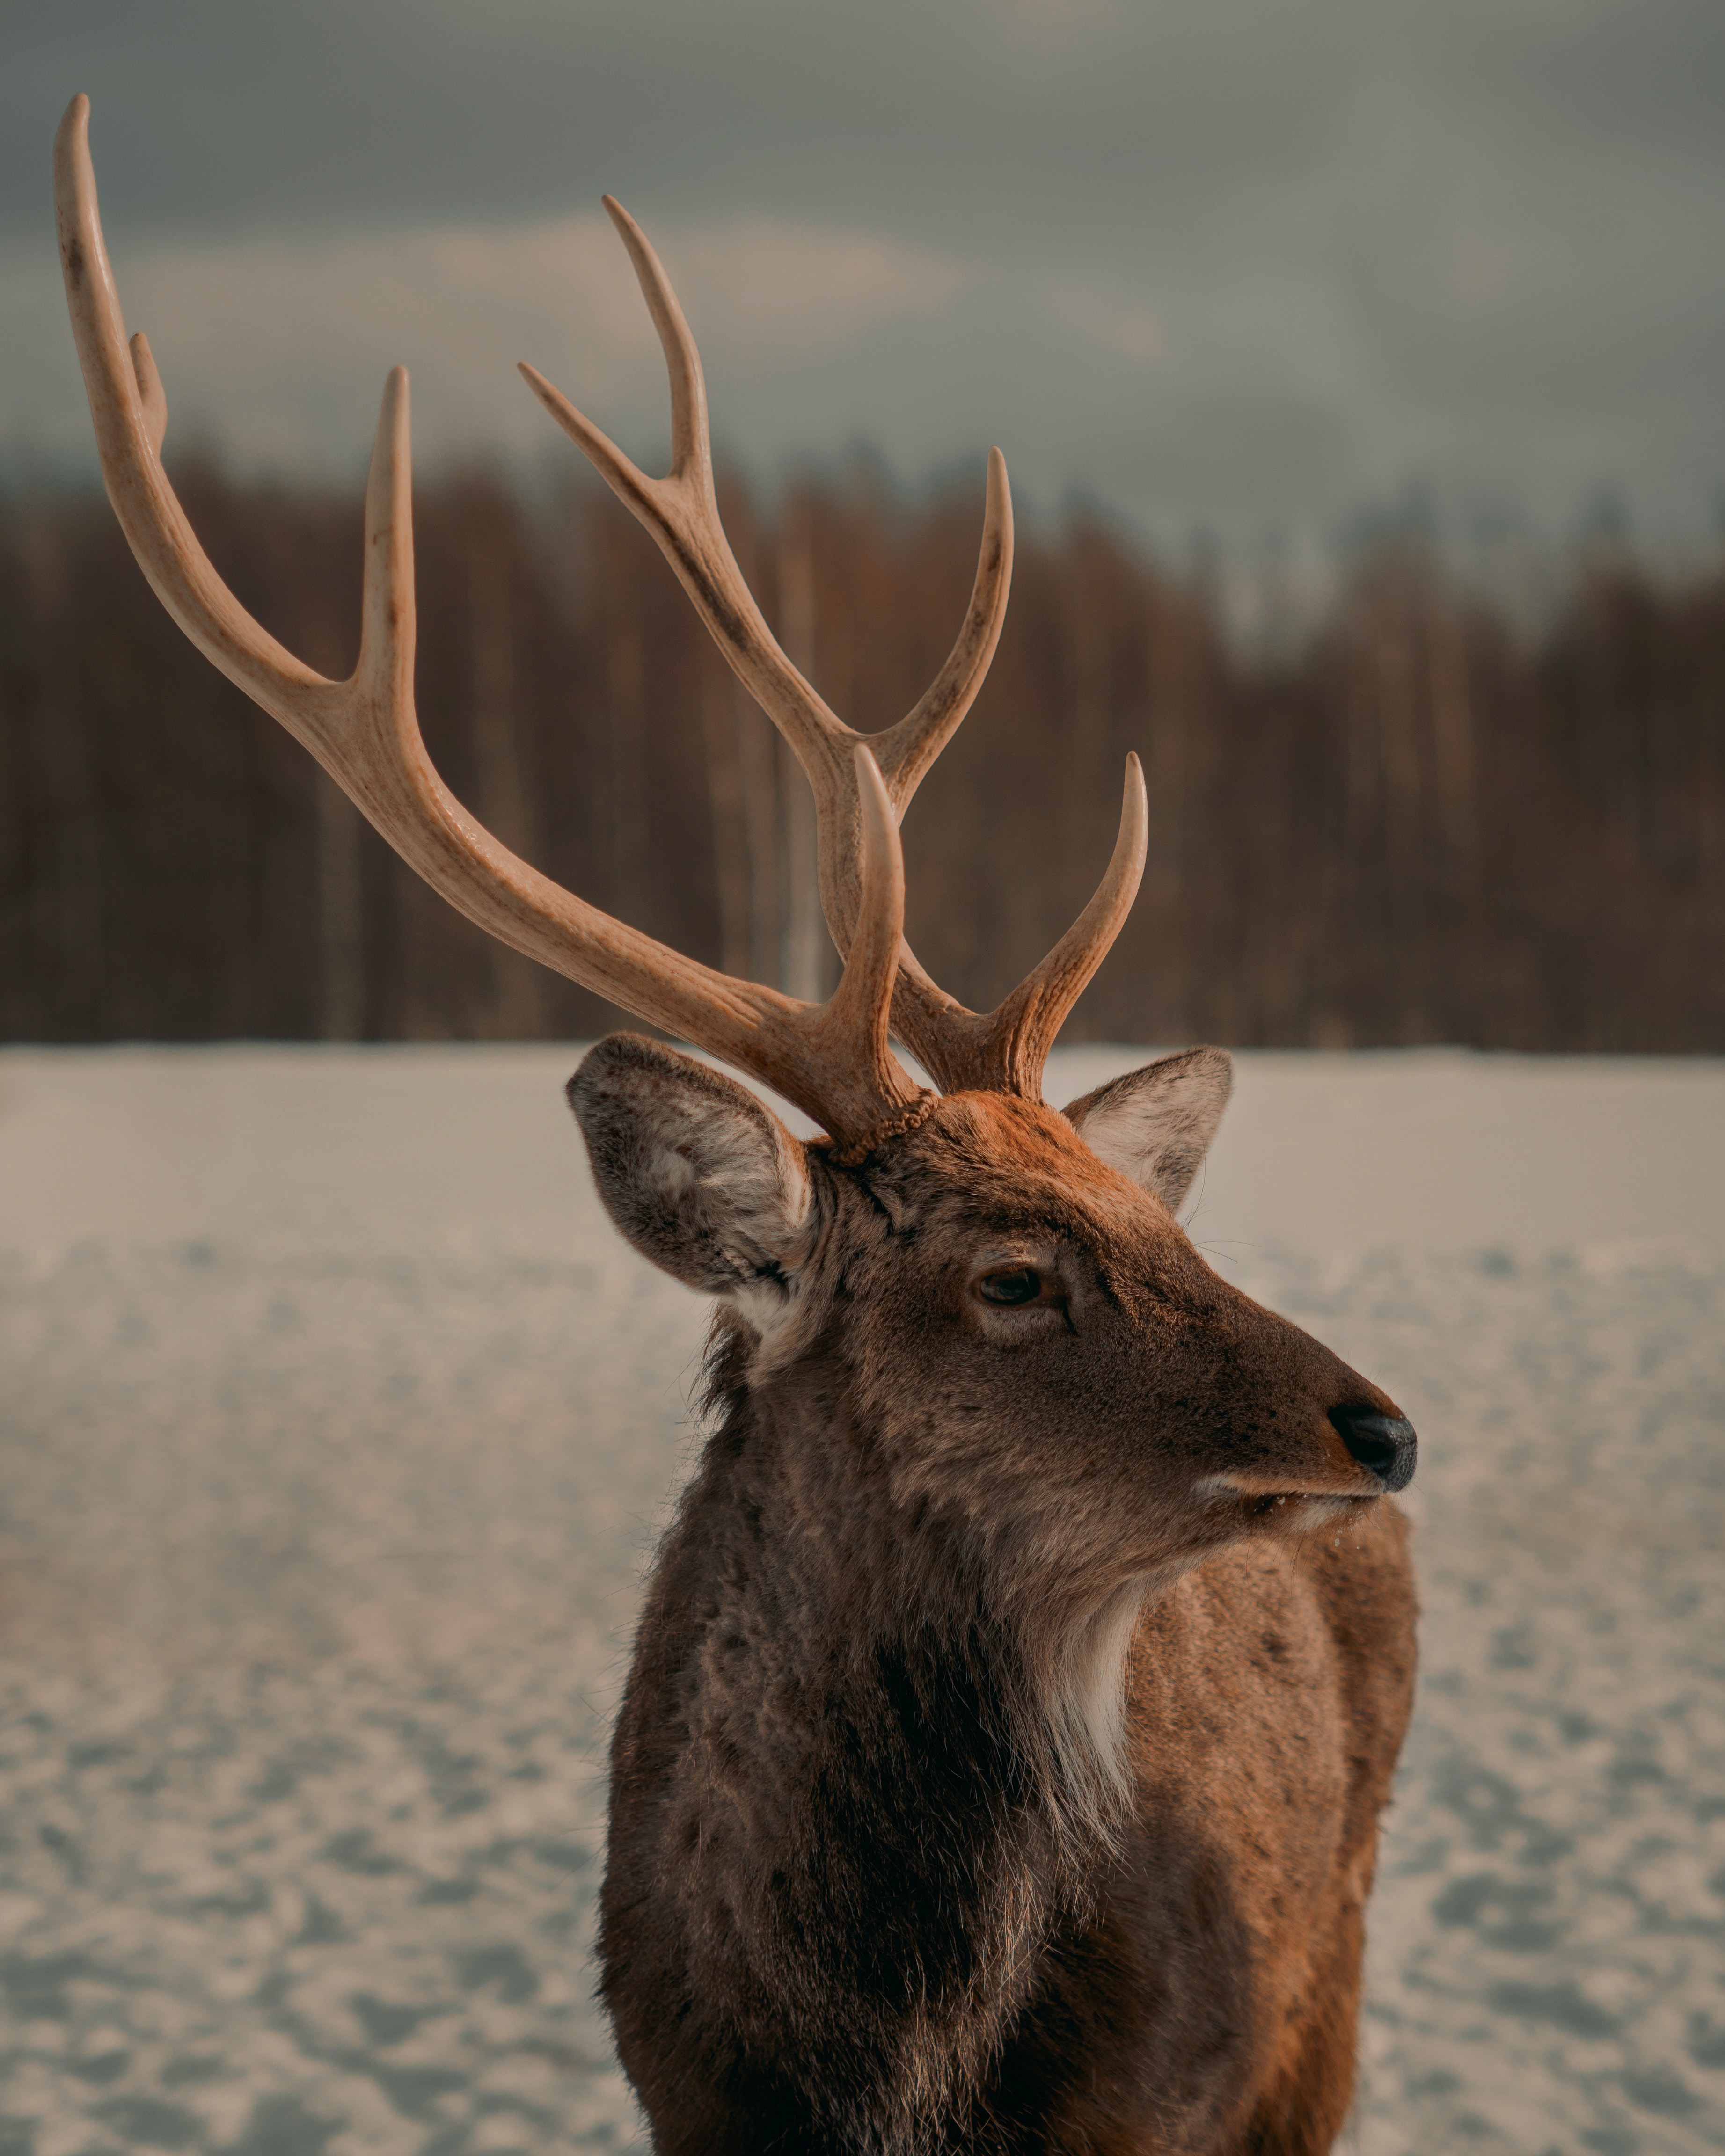
natural, head, sky, eye, elk, deer, mammal, natural material, atmospheric phenomenon, fawn, wood, horn, reindeer, snout, snow, landscape, antler, terrestrial animal, Barren ground Caribou, tail, fur, winter, wildlife, tree, white tailed deer, freezing, grass, plant, moose